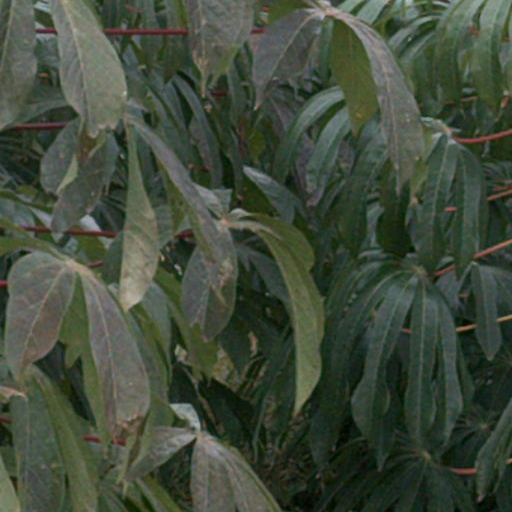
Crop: cassava